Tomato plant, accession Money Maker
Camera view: horizontal (90 deg, fisheye); turntable rotation: 300 degrees
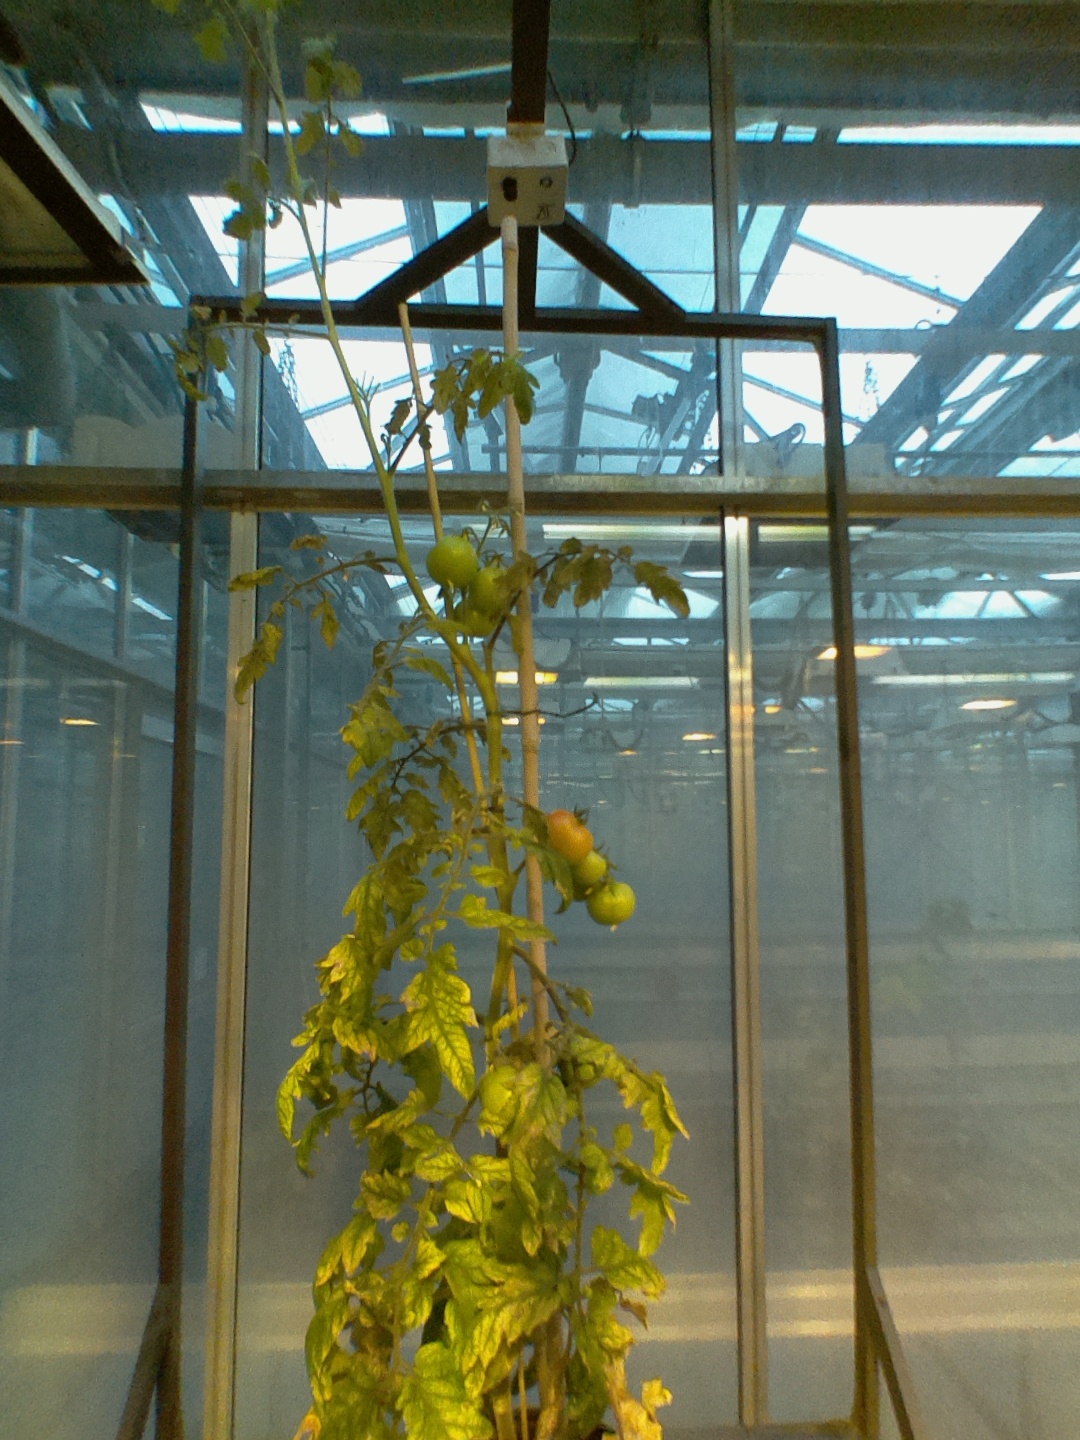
BBCH growth stage 80: fruits start showing typical ripe color (orange -> red)